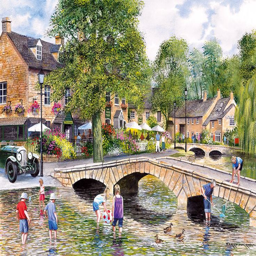
english civil parish by person